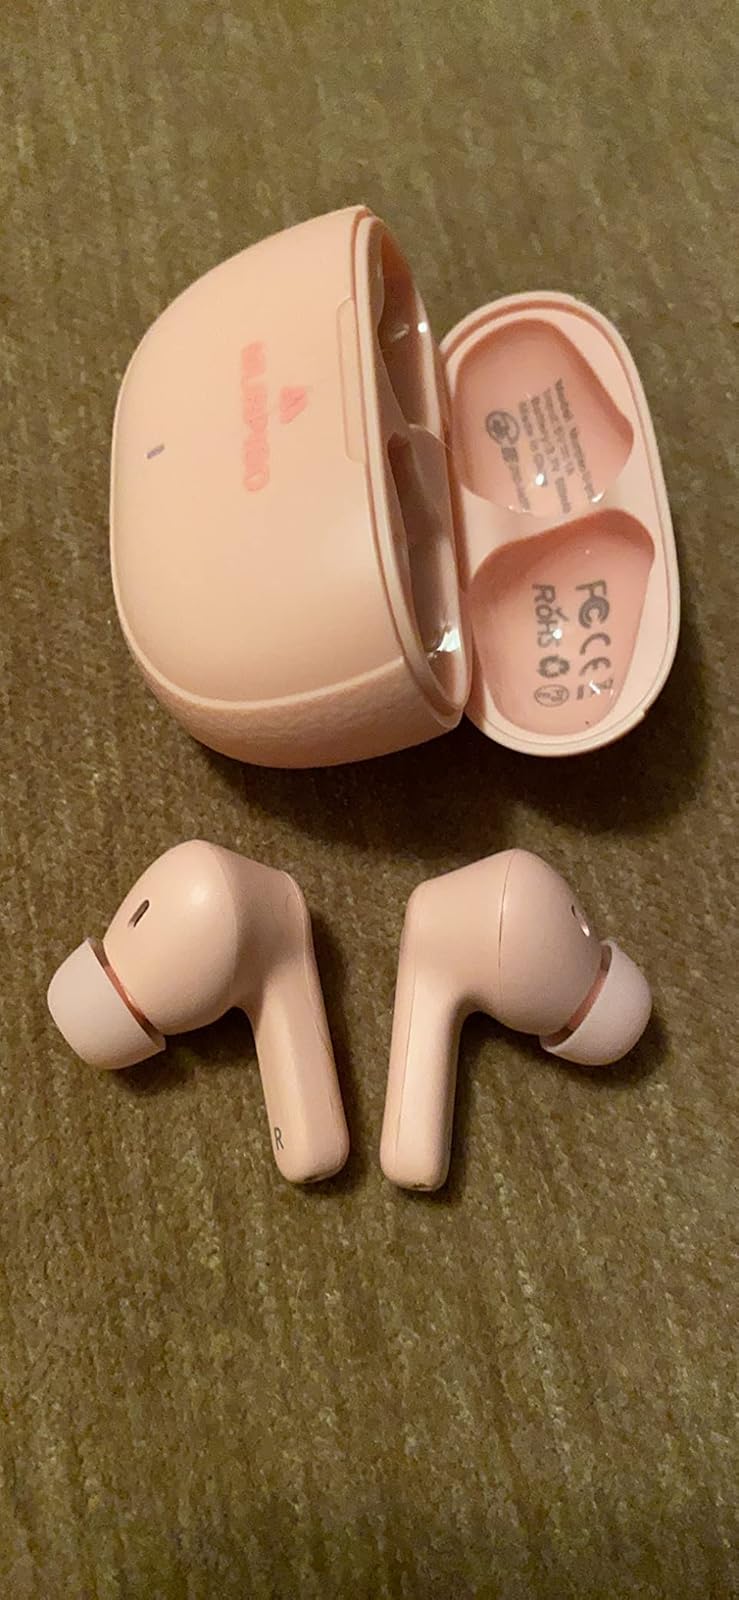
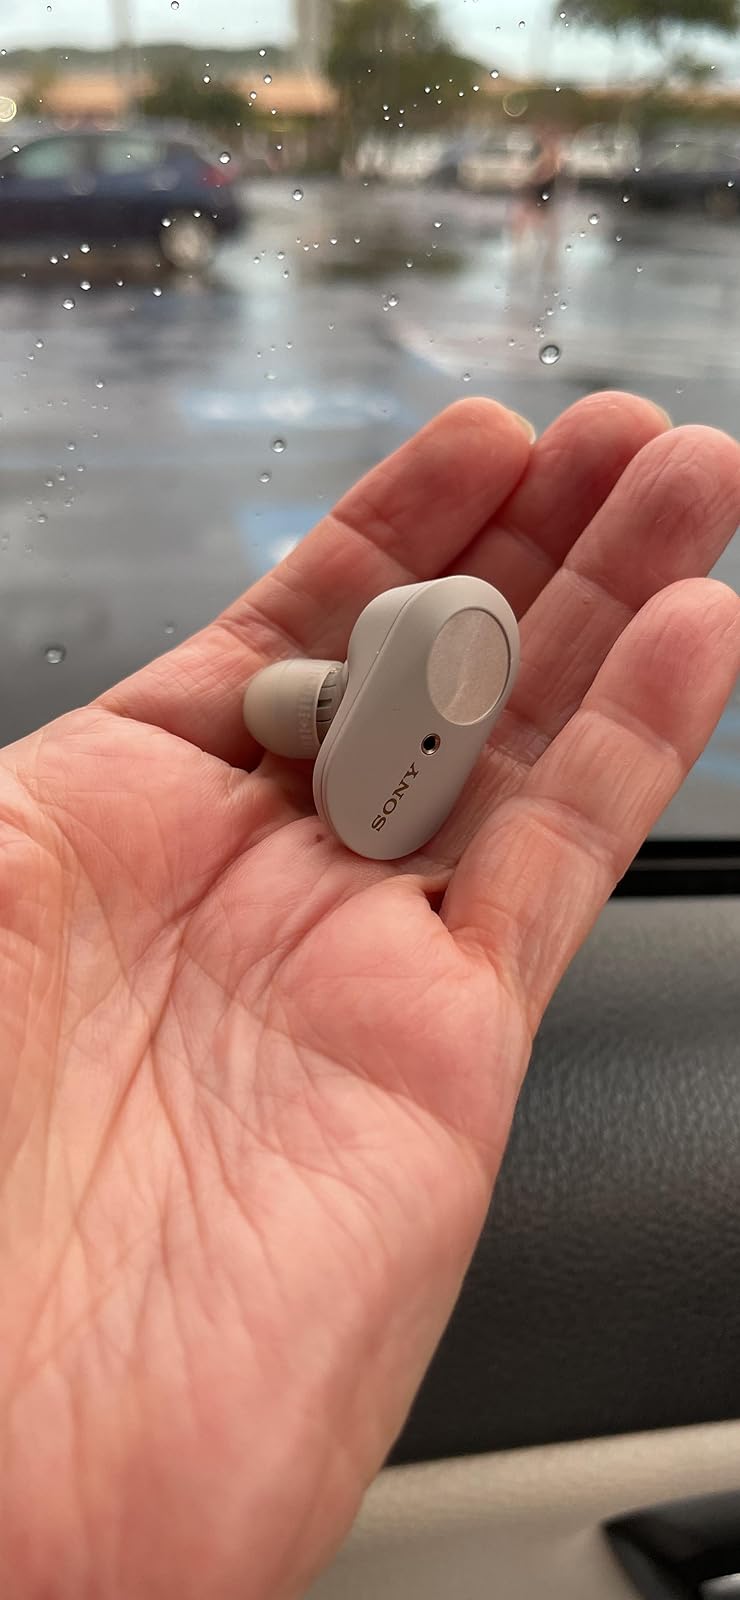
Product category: earbuds
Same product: no